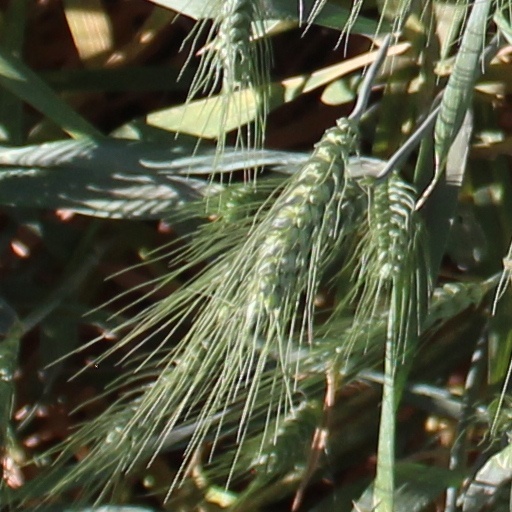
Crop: wheat